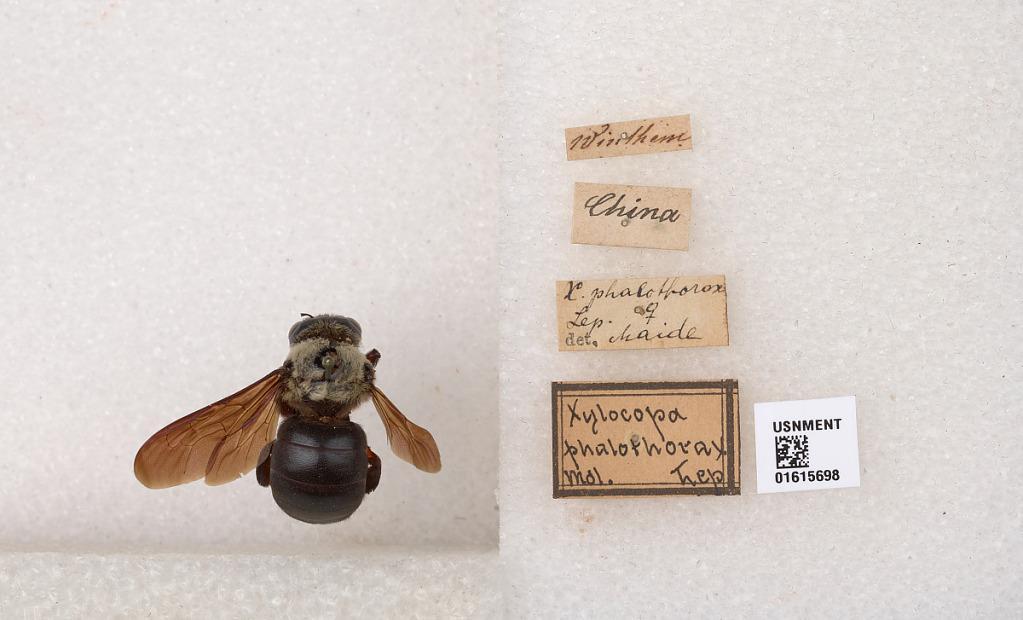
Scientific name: Xylocopa (Alloxylocopa) phalothorax Lepeletier
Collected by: F. Williams
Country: China
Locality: China
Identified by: Maidl